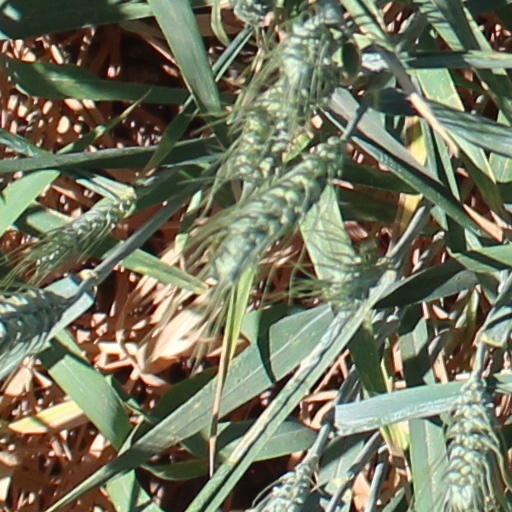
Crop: wheat